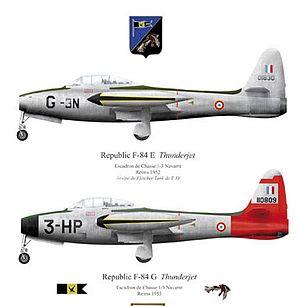
F-84G du 1/3 Navarre
L'escadron de chasse 1/3 Navarre est une unité de combat de l'armée de l'air française. Installé sur la base aérienne 133 Nancy-Ochey, il est actuellement équipé de biplaces Mirage 2000D.
La 3ᵉ escadre de chasse est une unité de combat de l'Armée de l'air française volant sur Mirage 2000D depuis la base de Nancy-Ochey dans le département de Meurthe-et-Moselle.